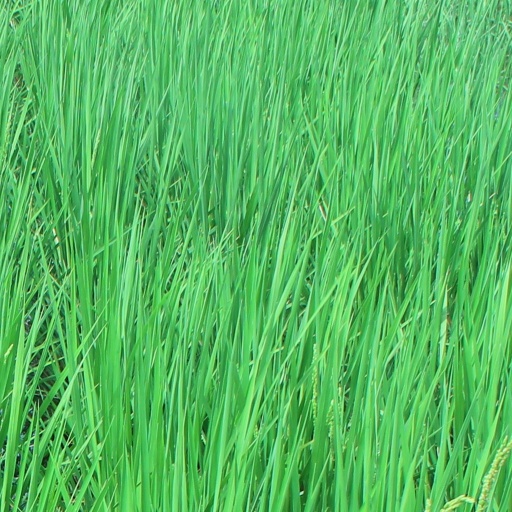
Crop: rice